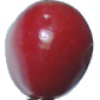
Label: Cherry 2